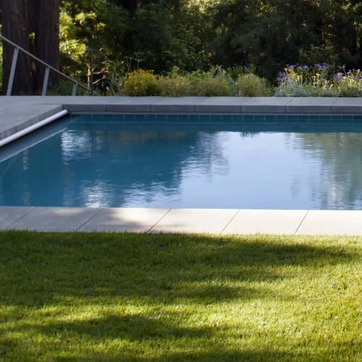
Material: water